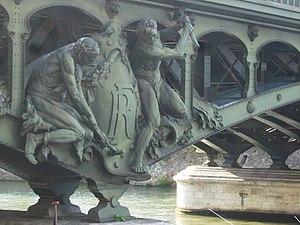
Paris 15e arrondissement - pont de Bir-Hakeim - les forgerons-riveurs, sculpture de Gustave Michel
La construction métallique est un domaine de la construction, mais aussi de la mécanique ou du génie civil qui s'intéresse à la construction d'ouvrages en métal et plus particulièrement en acier.